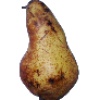
Label: pear_abate